Kurzweil Music Systems

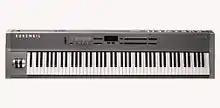
KURZWEIL SP2X

In 2011, Kurzweil released the PC3K series of keyboards, which added the ability to load K2xxx-series samples and programs (with limitations). It includes sample-playback capability and 128 Mbytes of flash memory storage for user samples.